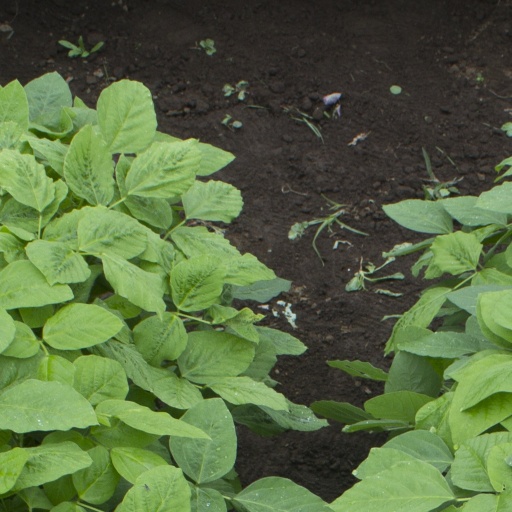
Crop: soybean